Palthu Janwar

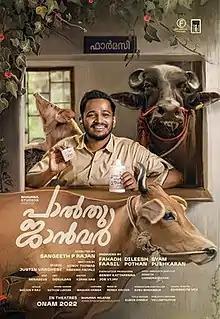
Theatrical release poster

Palthu Janwar is a 2022 Indian Malayalam-language film directed by debutante Sangeeth P. Rajan starring Basil Joseph in lead role and Indrans, Johny Antony, Dileesh Pothan and Shammy Thilakan in supporting roles. The film is produced by Fahadh Faasil, Dileesh Pothan and Syam Pushkaran under the banner Bhavana Studios. The film was released on 2 September 2022.